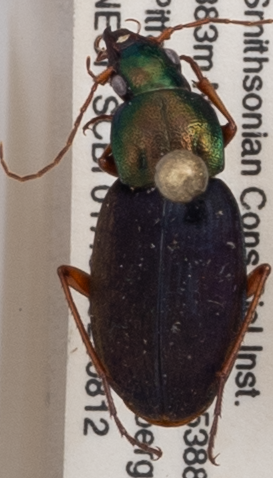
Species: Chlaenius emarginatus
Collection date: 2021-08-12
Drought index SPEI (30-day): -0.436
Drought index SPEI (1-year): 0.142
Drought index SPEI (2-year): -0.226